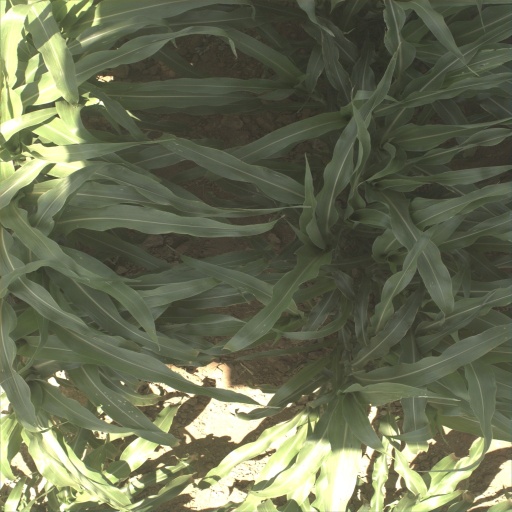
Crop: sorghum